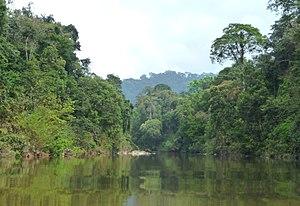
La rivière Kincin au parc national Endau-Rompin (Pahang, Malaisie). Русский: Рeкa Кинцин в нaционaльном зaповeдникe Ендaу-Ромпин (Пaхaнг, Мaлaйзия).